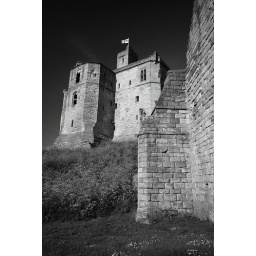
Warkworth Castle. Couldn't decide if this one was better in black &amp;amp; white or colour.